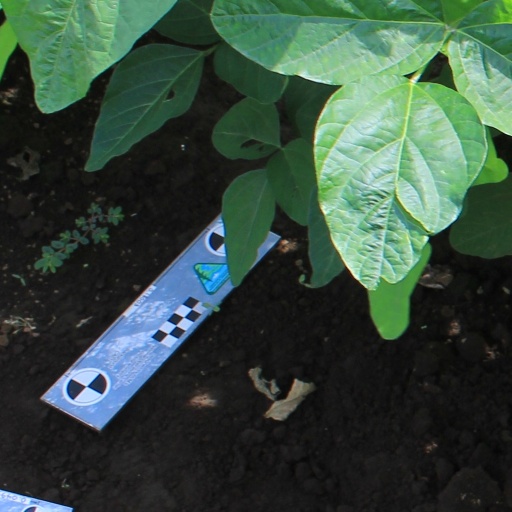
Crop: soybean